Octet (Stravinsky)

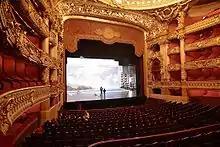
Stage of the Paris Opera, where Stravinsky conducted the premiere of the Octet in 1923

The published score does not carry a dedication, though Stravinsky said it was dedicated to Vera de Bosset.